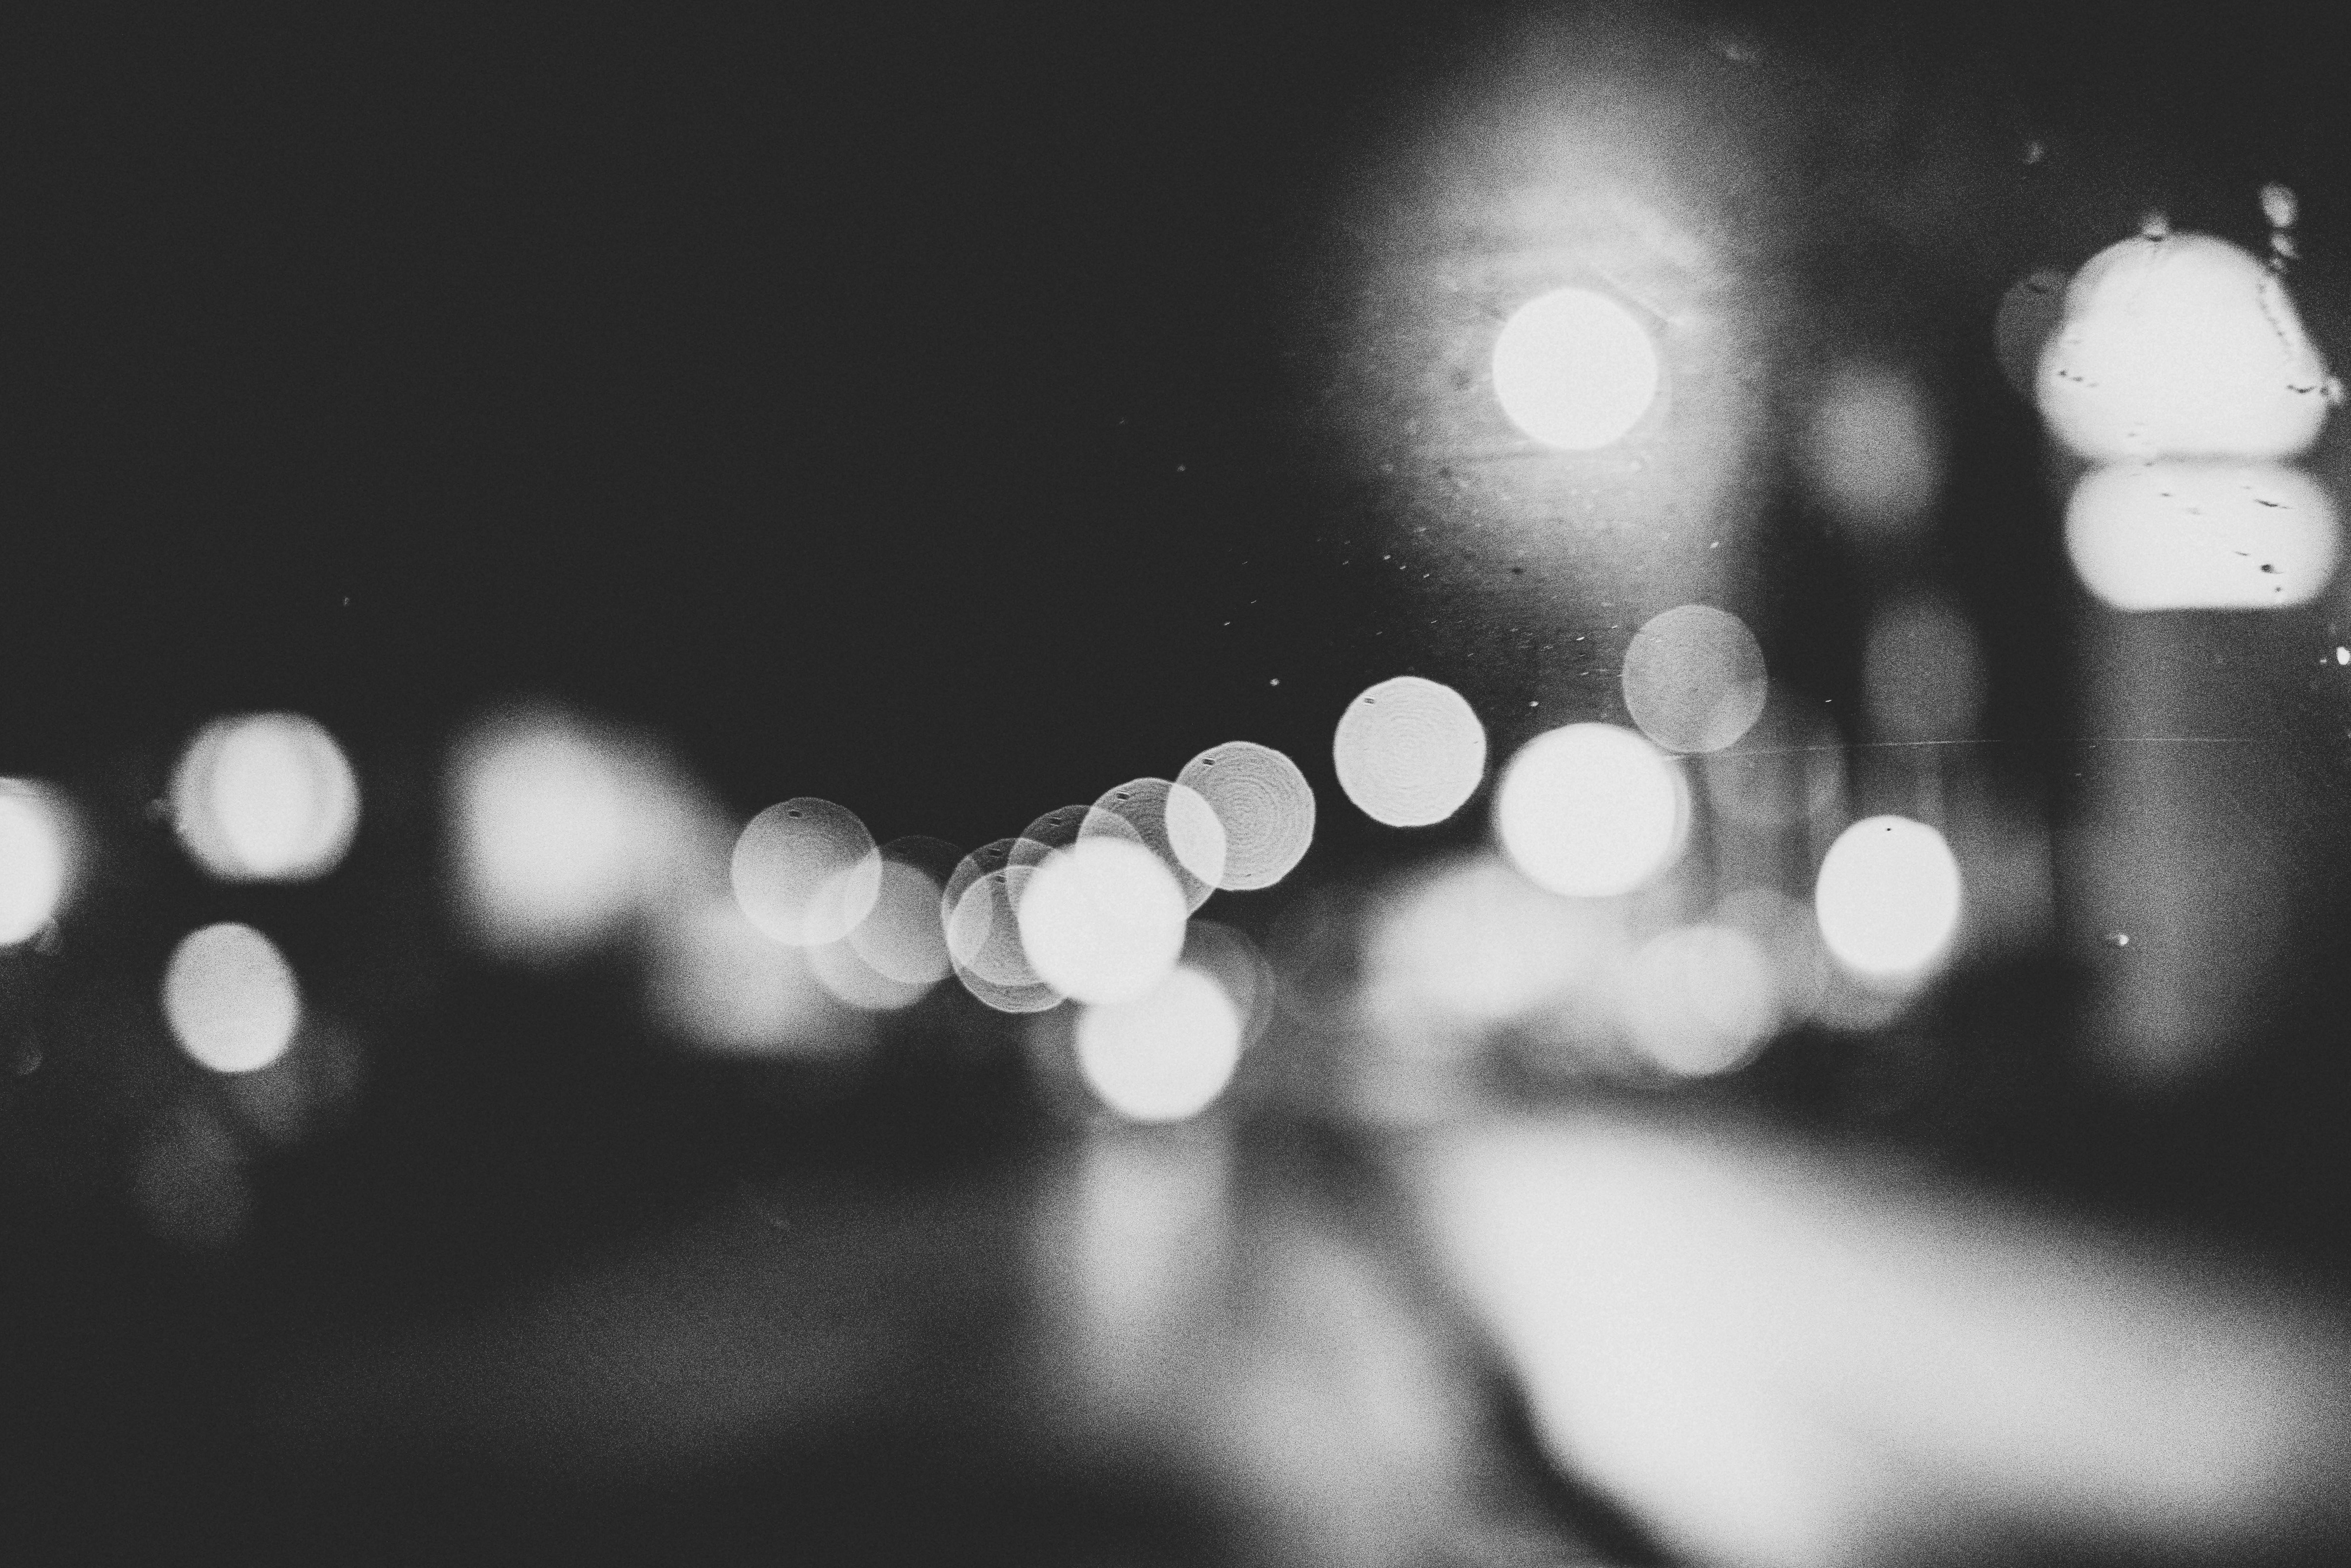
light, bokeh, black and white, white, photography, vintage, retro, old, city, urban, reflection, darkness, black, monochrome, movement, modern, circle, close up, art, mono, stadt, kunst, sony, shape, monochrom, regensburg, rx1r2, macro photography, monochrome photography